Vega program

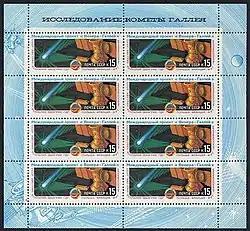
1985 USSR miniature sheet dedicated to the program, depicting the "Vega 1" spacecraft, Comet Halley, and the Interkosmos logo

The two balloon aerobots were designed to float at from the surface, in the most active layer of the Venusian cloud system. The instrument pack had enough battery power for 60 hours of operation and measured temperature, pressure, wind speed, and aerosol density. The balloon envelopes were surfaced with polytetrafluoroethylene to resist attack by the corrosive atmosphere. Both Vega-1 and Vega-2 balloons operated for more than 46 hours from injection to the final transmission.